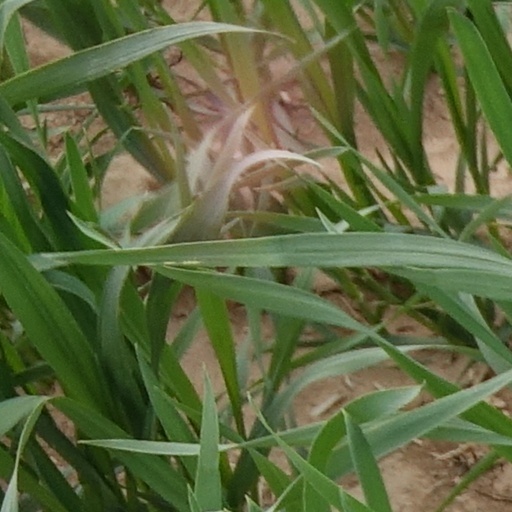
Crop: wheat